Kostas Karyotakis

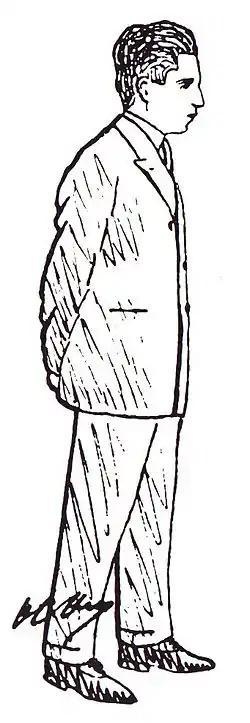
Kostas Karyotakis, self-portrait

Kostas Karyotakis (11 November (OS October 30), 1896 – 20 July 1928) is considered one of the most representative Greek poets of the 1920s and one of the first poets to use iconoclastic themes in Greece.